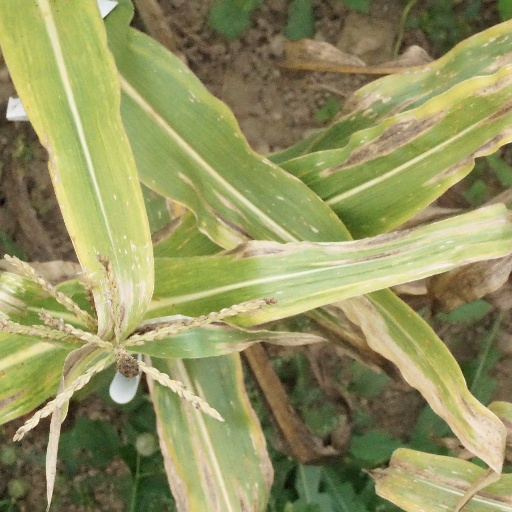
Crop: maize; corn